Jacques Legrand (philatelist)

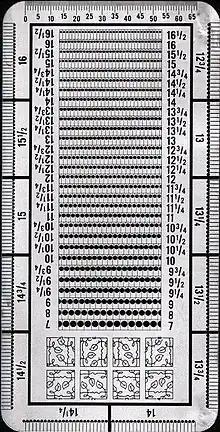
Legrand invented the perforation gauge, or odontometer, in 1866

He also fought an unsuccessful battle to reject the title of the subject advocated by Georges Herpin and Arthur Maury as "philately" and sought it to be renamed "Timbrology".